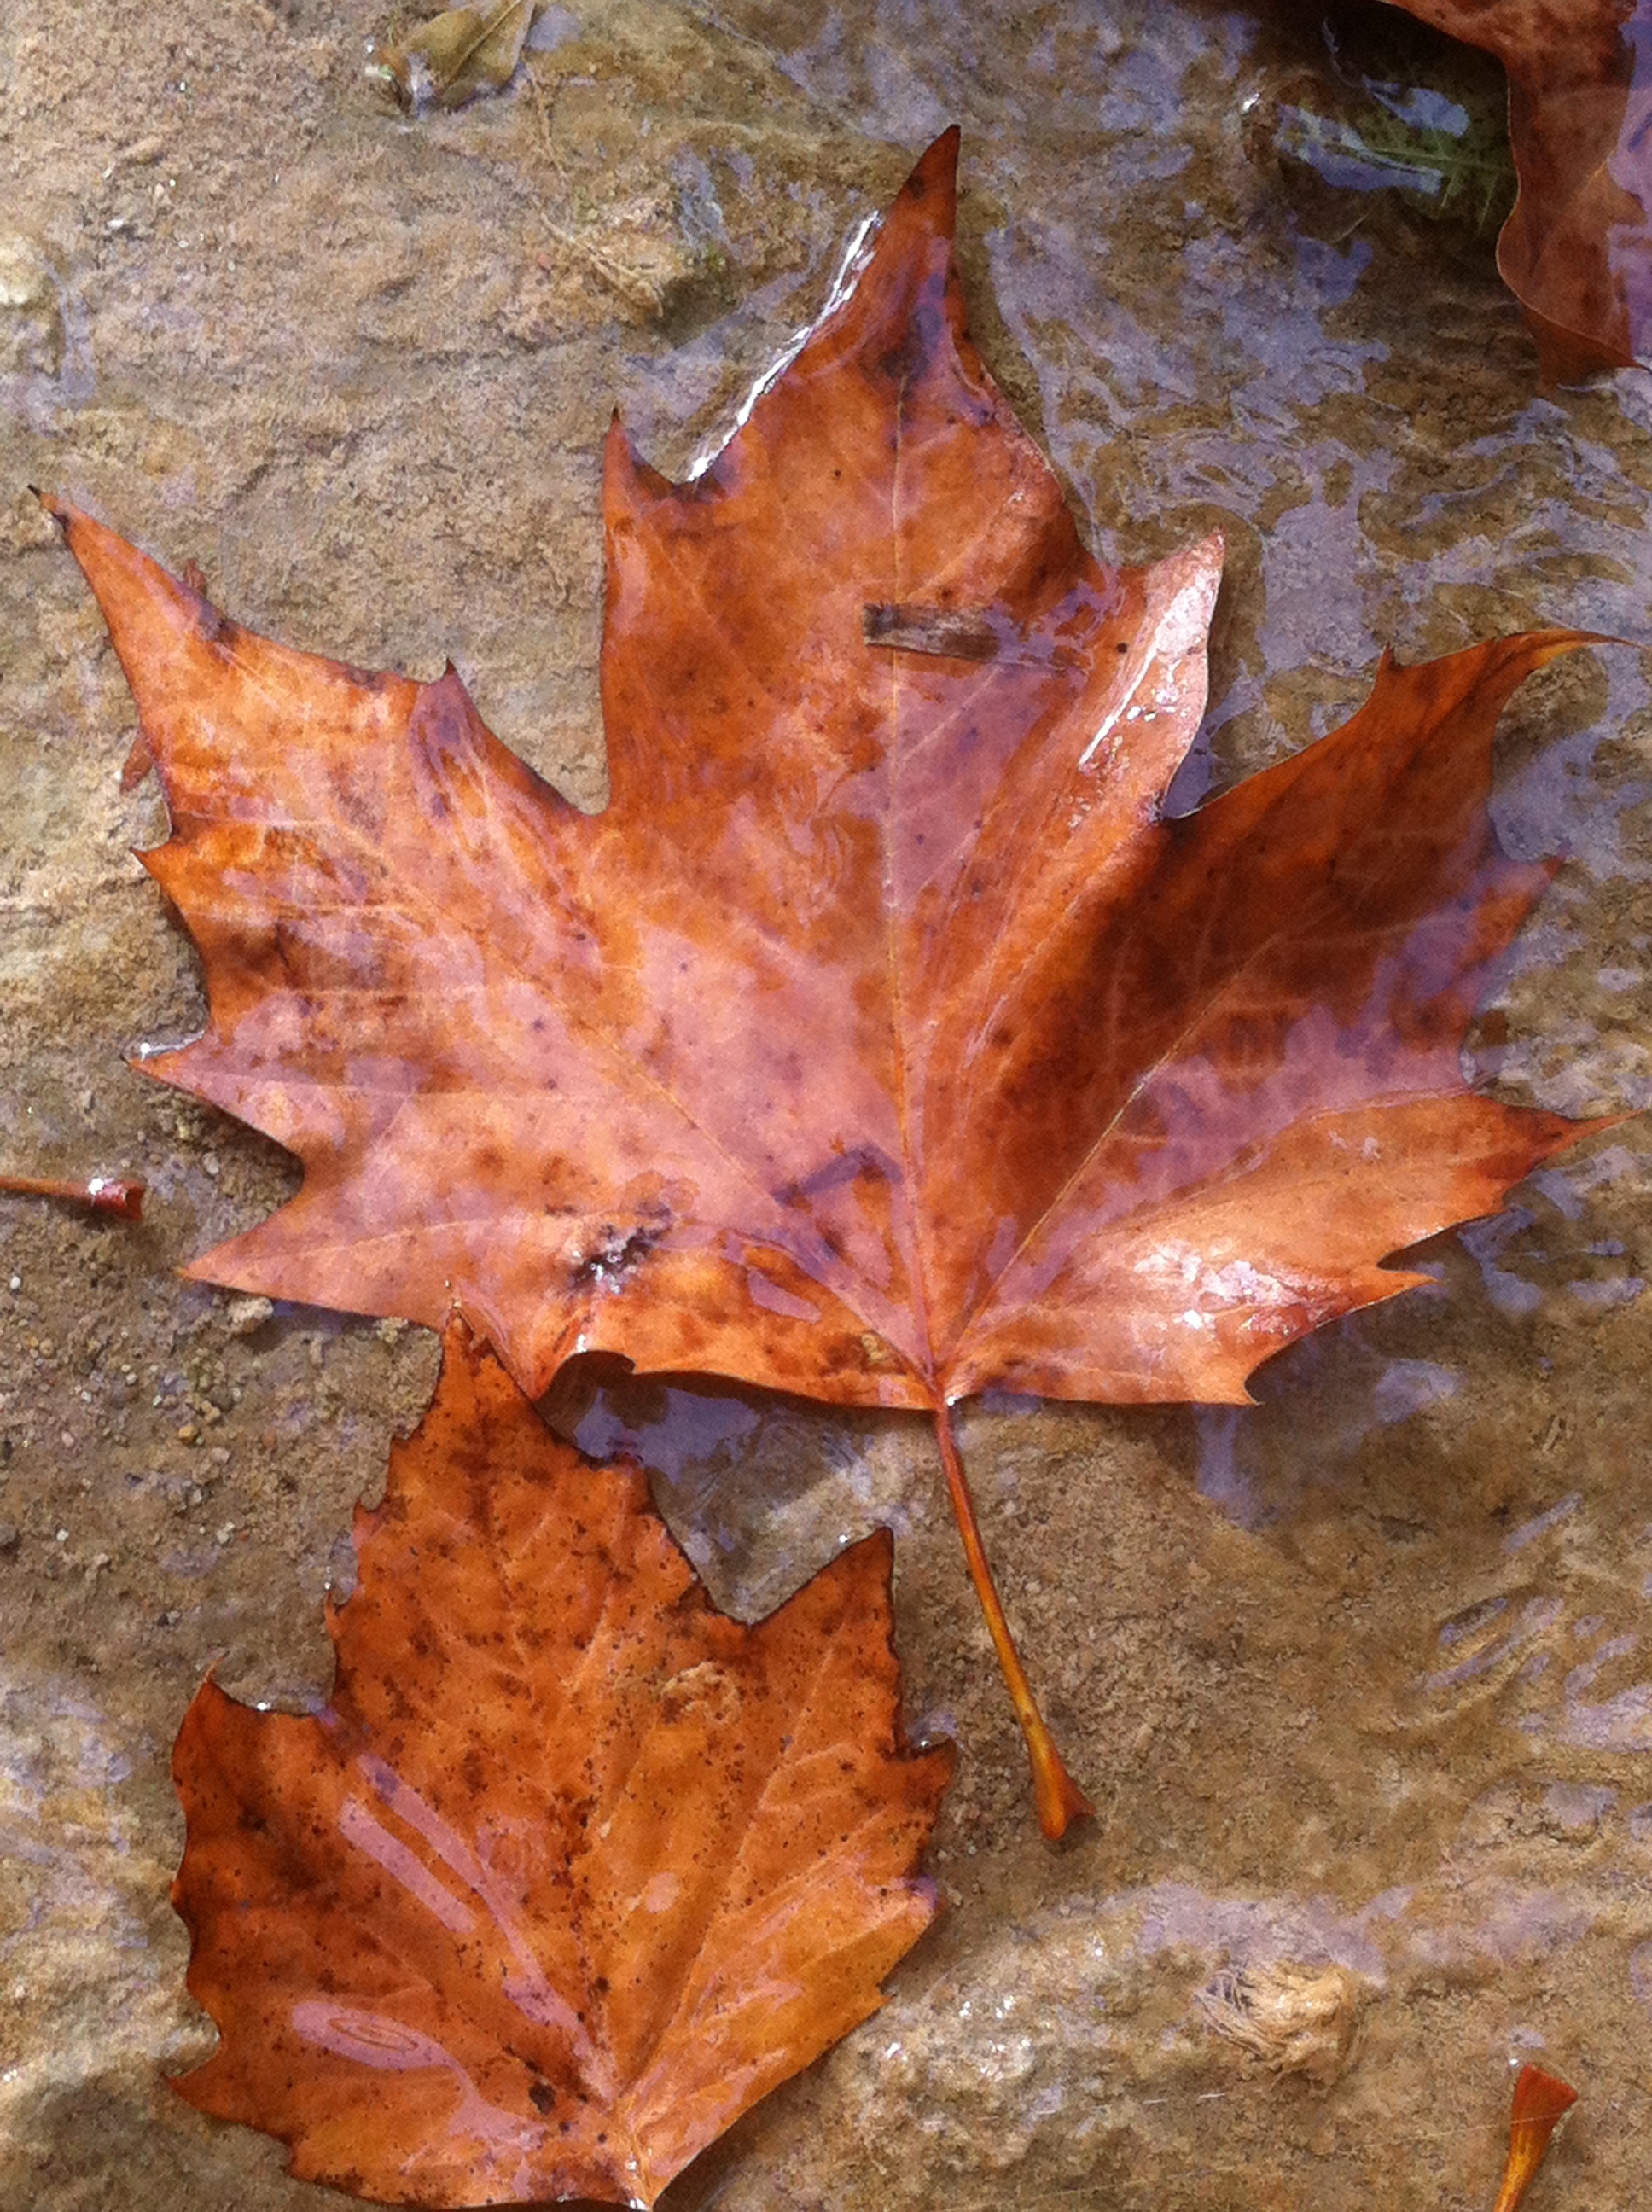
tree, water, nature, plant, leaf, autumn, brown, season, maple tree, maple leaf, autumn forest, flowering plant, woody plant, land plant